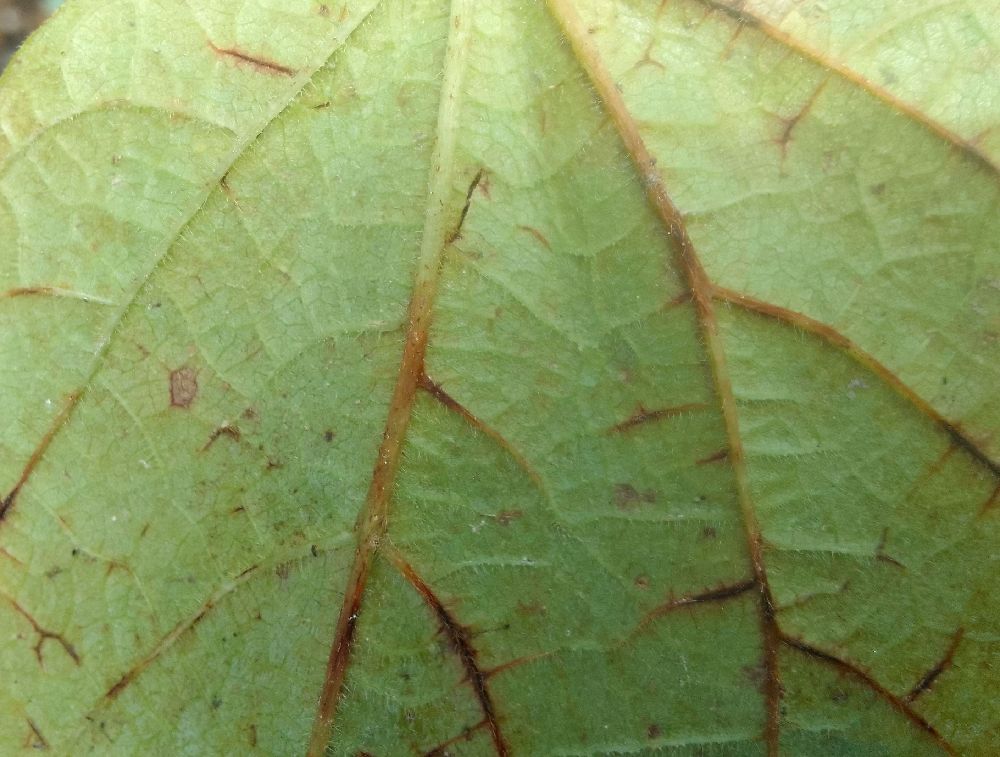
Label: anthracnose